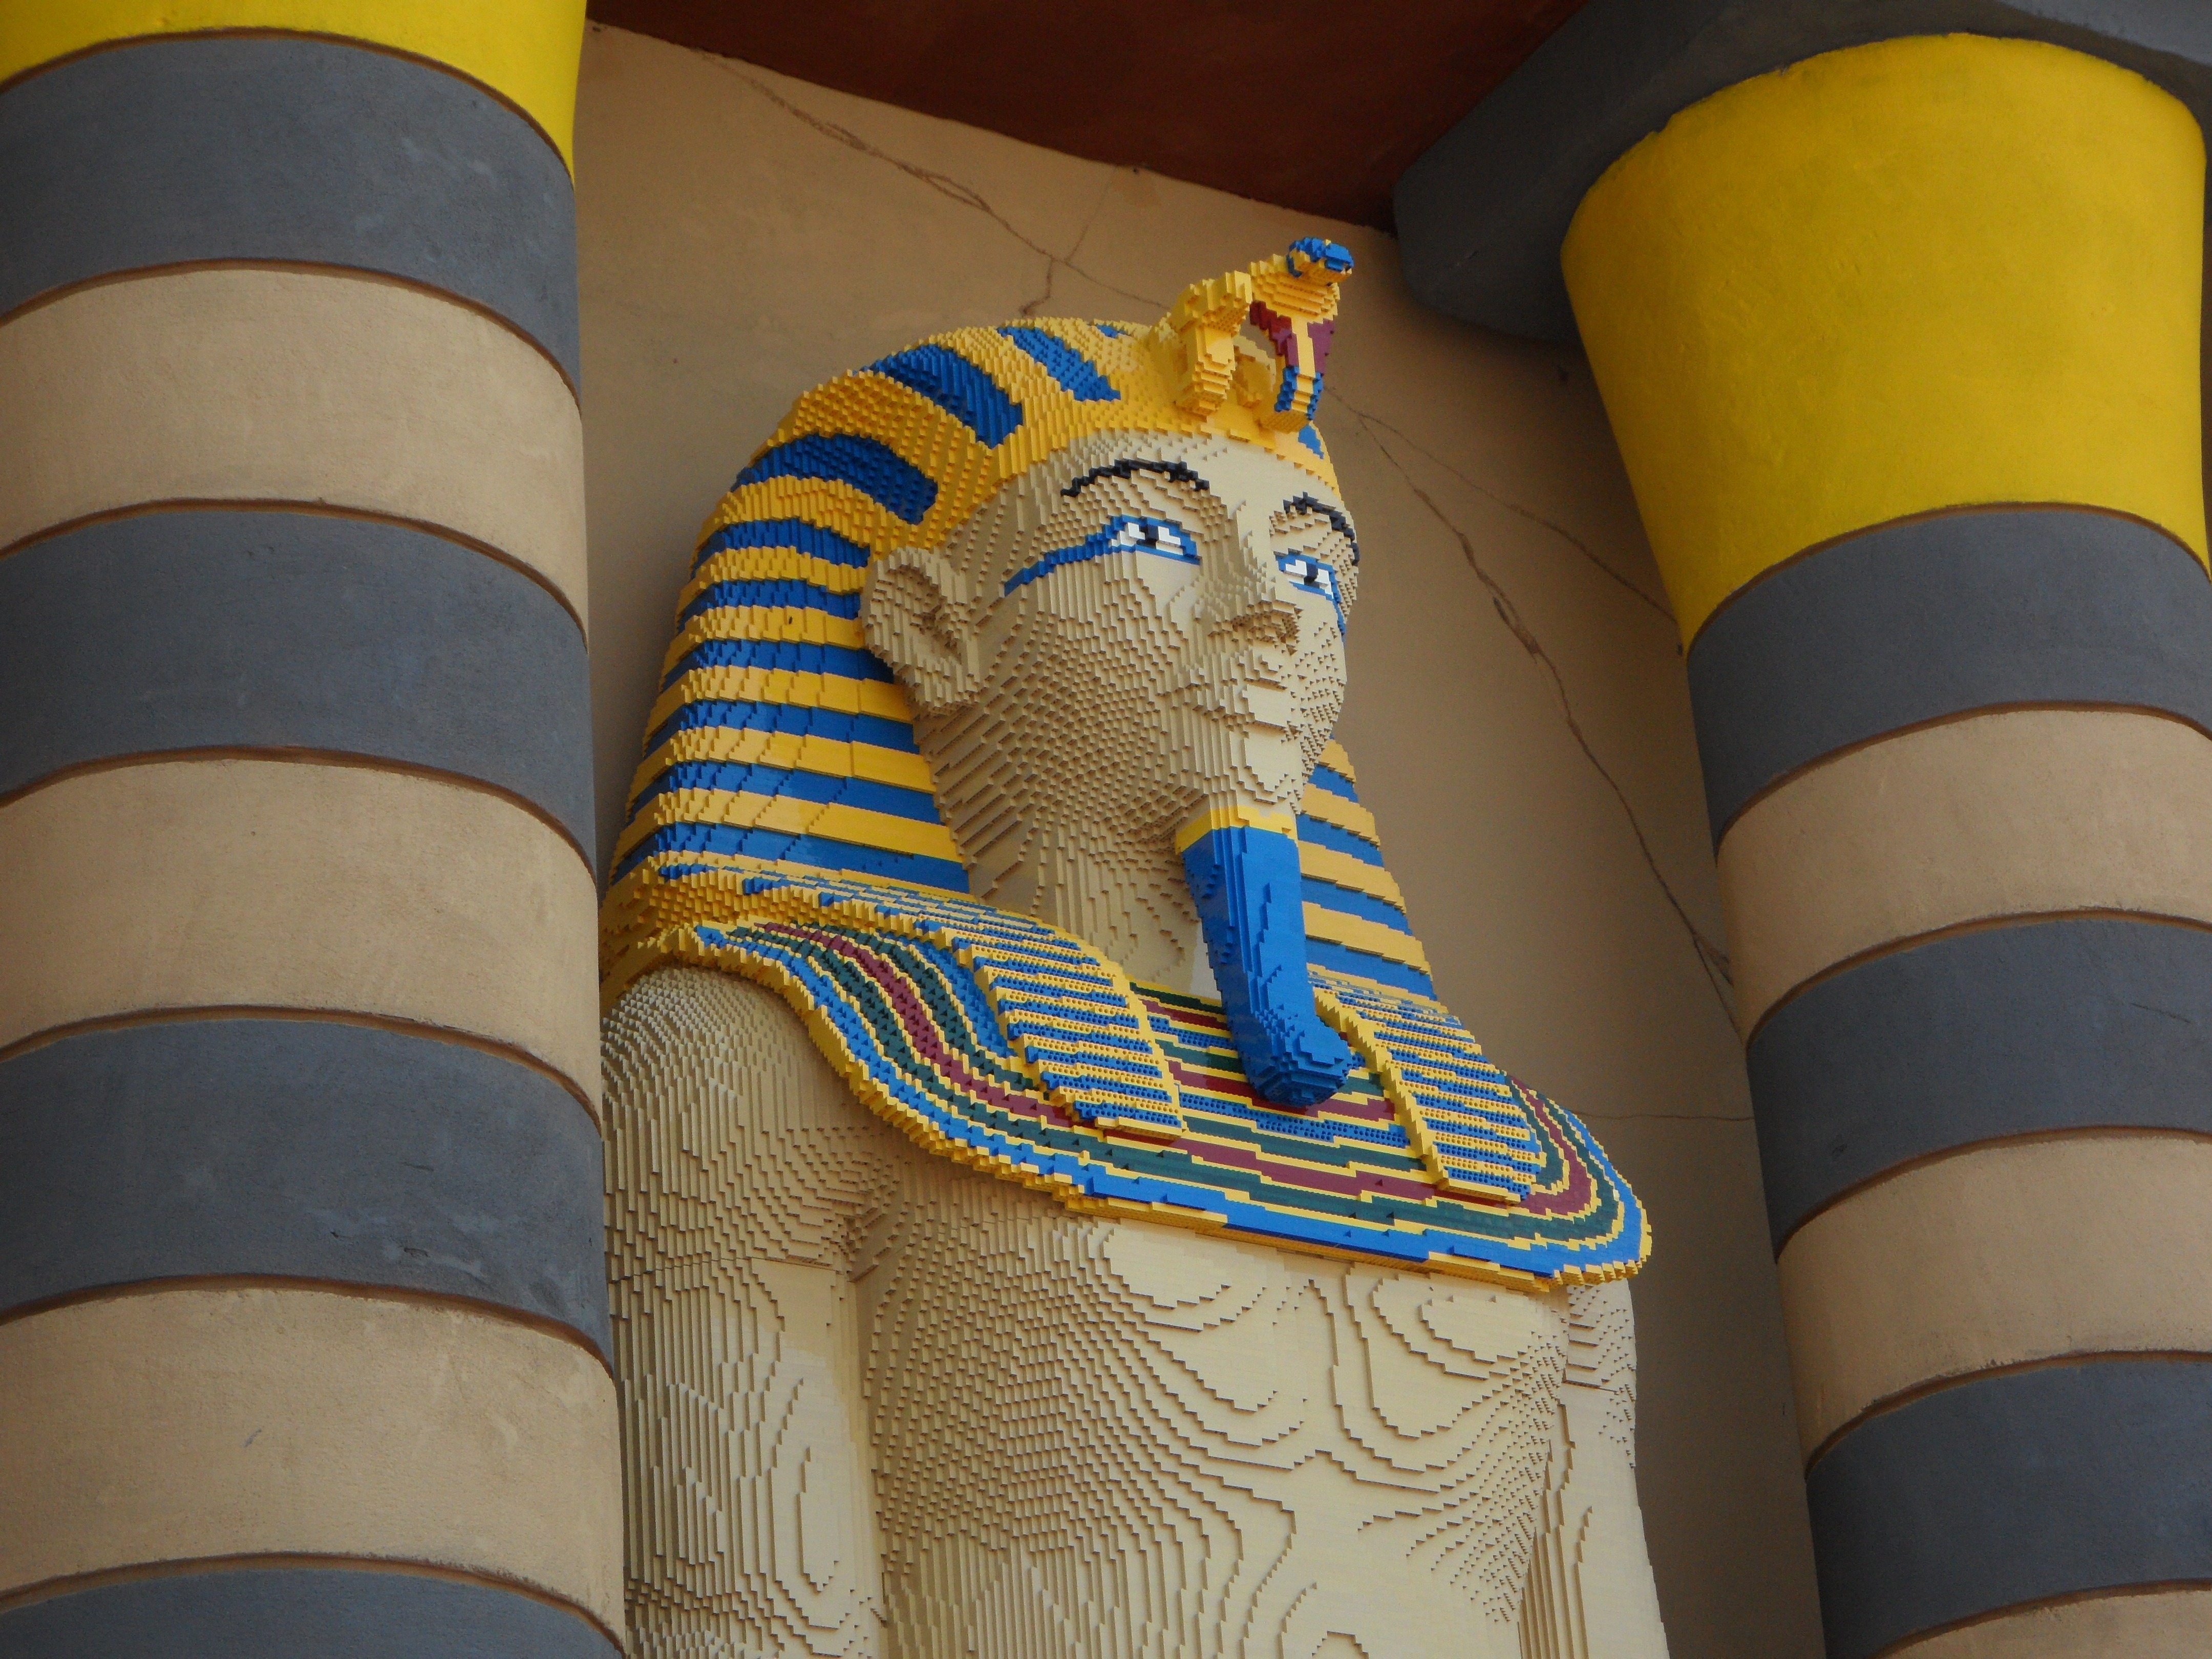
cat, color, blue, ruler, furniture, yellow, theme park, egypt, art, temple, lego, carving, replica, put together, legoland, pharaonic, lego blocks, building blocks, out of legos